Car gwyllt

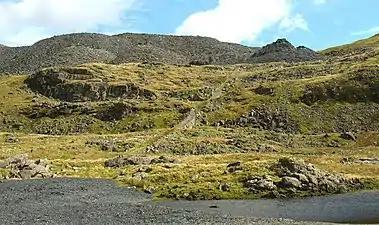
The second incline of the Graig Ddu Quarry

The car gwyllt ("wild car"; plural: ceir gwyllt) is a Welsh invention used by quarrymen to ride downhill on the steep inclined planes of a slate quarry.